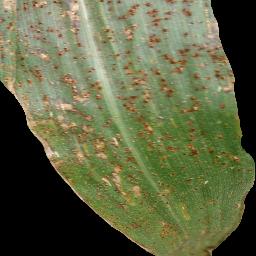
Label: Corn_(Maize)___Common_Rust